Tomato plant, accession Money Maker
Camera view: tilt-top (135 deg); turntable rotation: 60 degrees
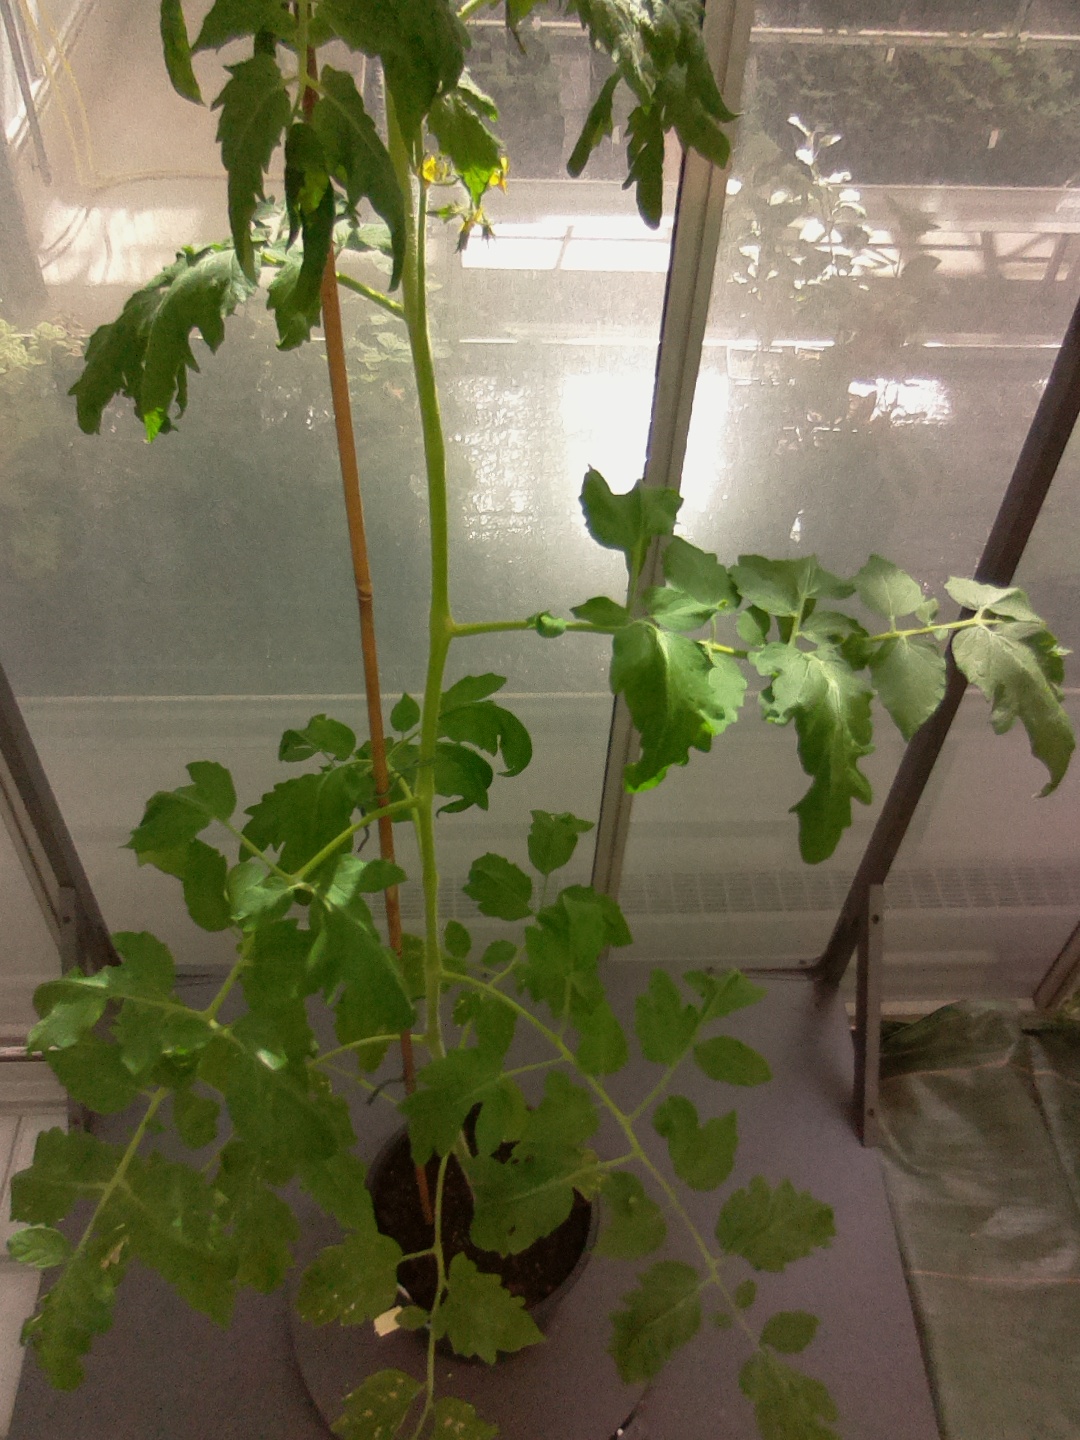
BBCH growth stage 64: 40%-50% of flowers open